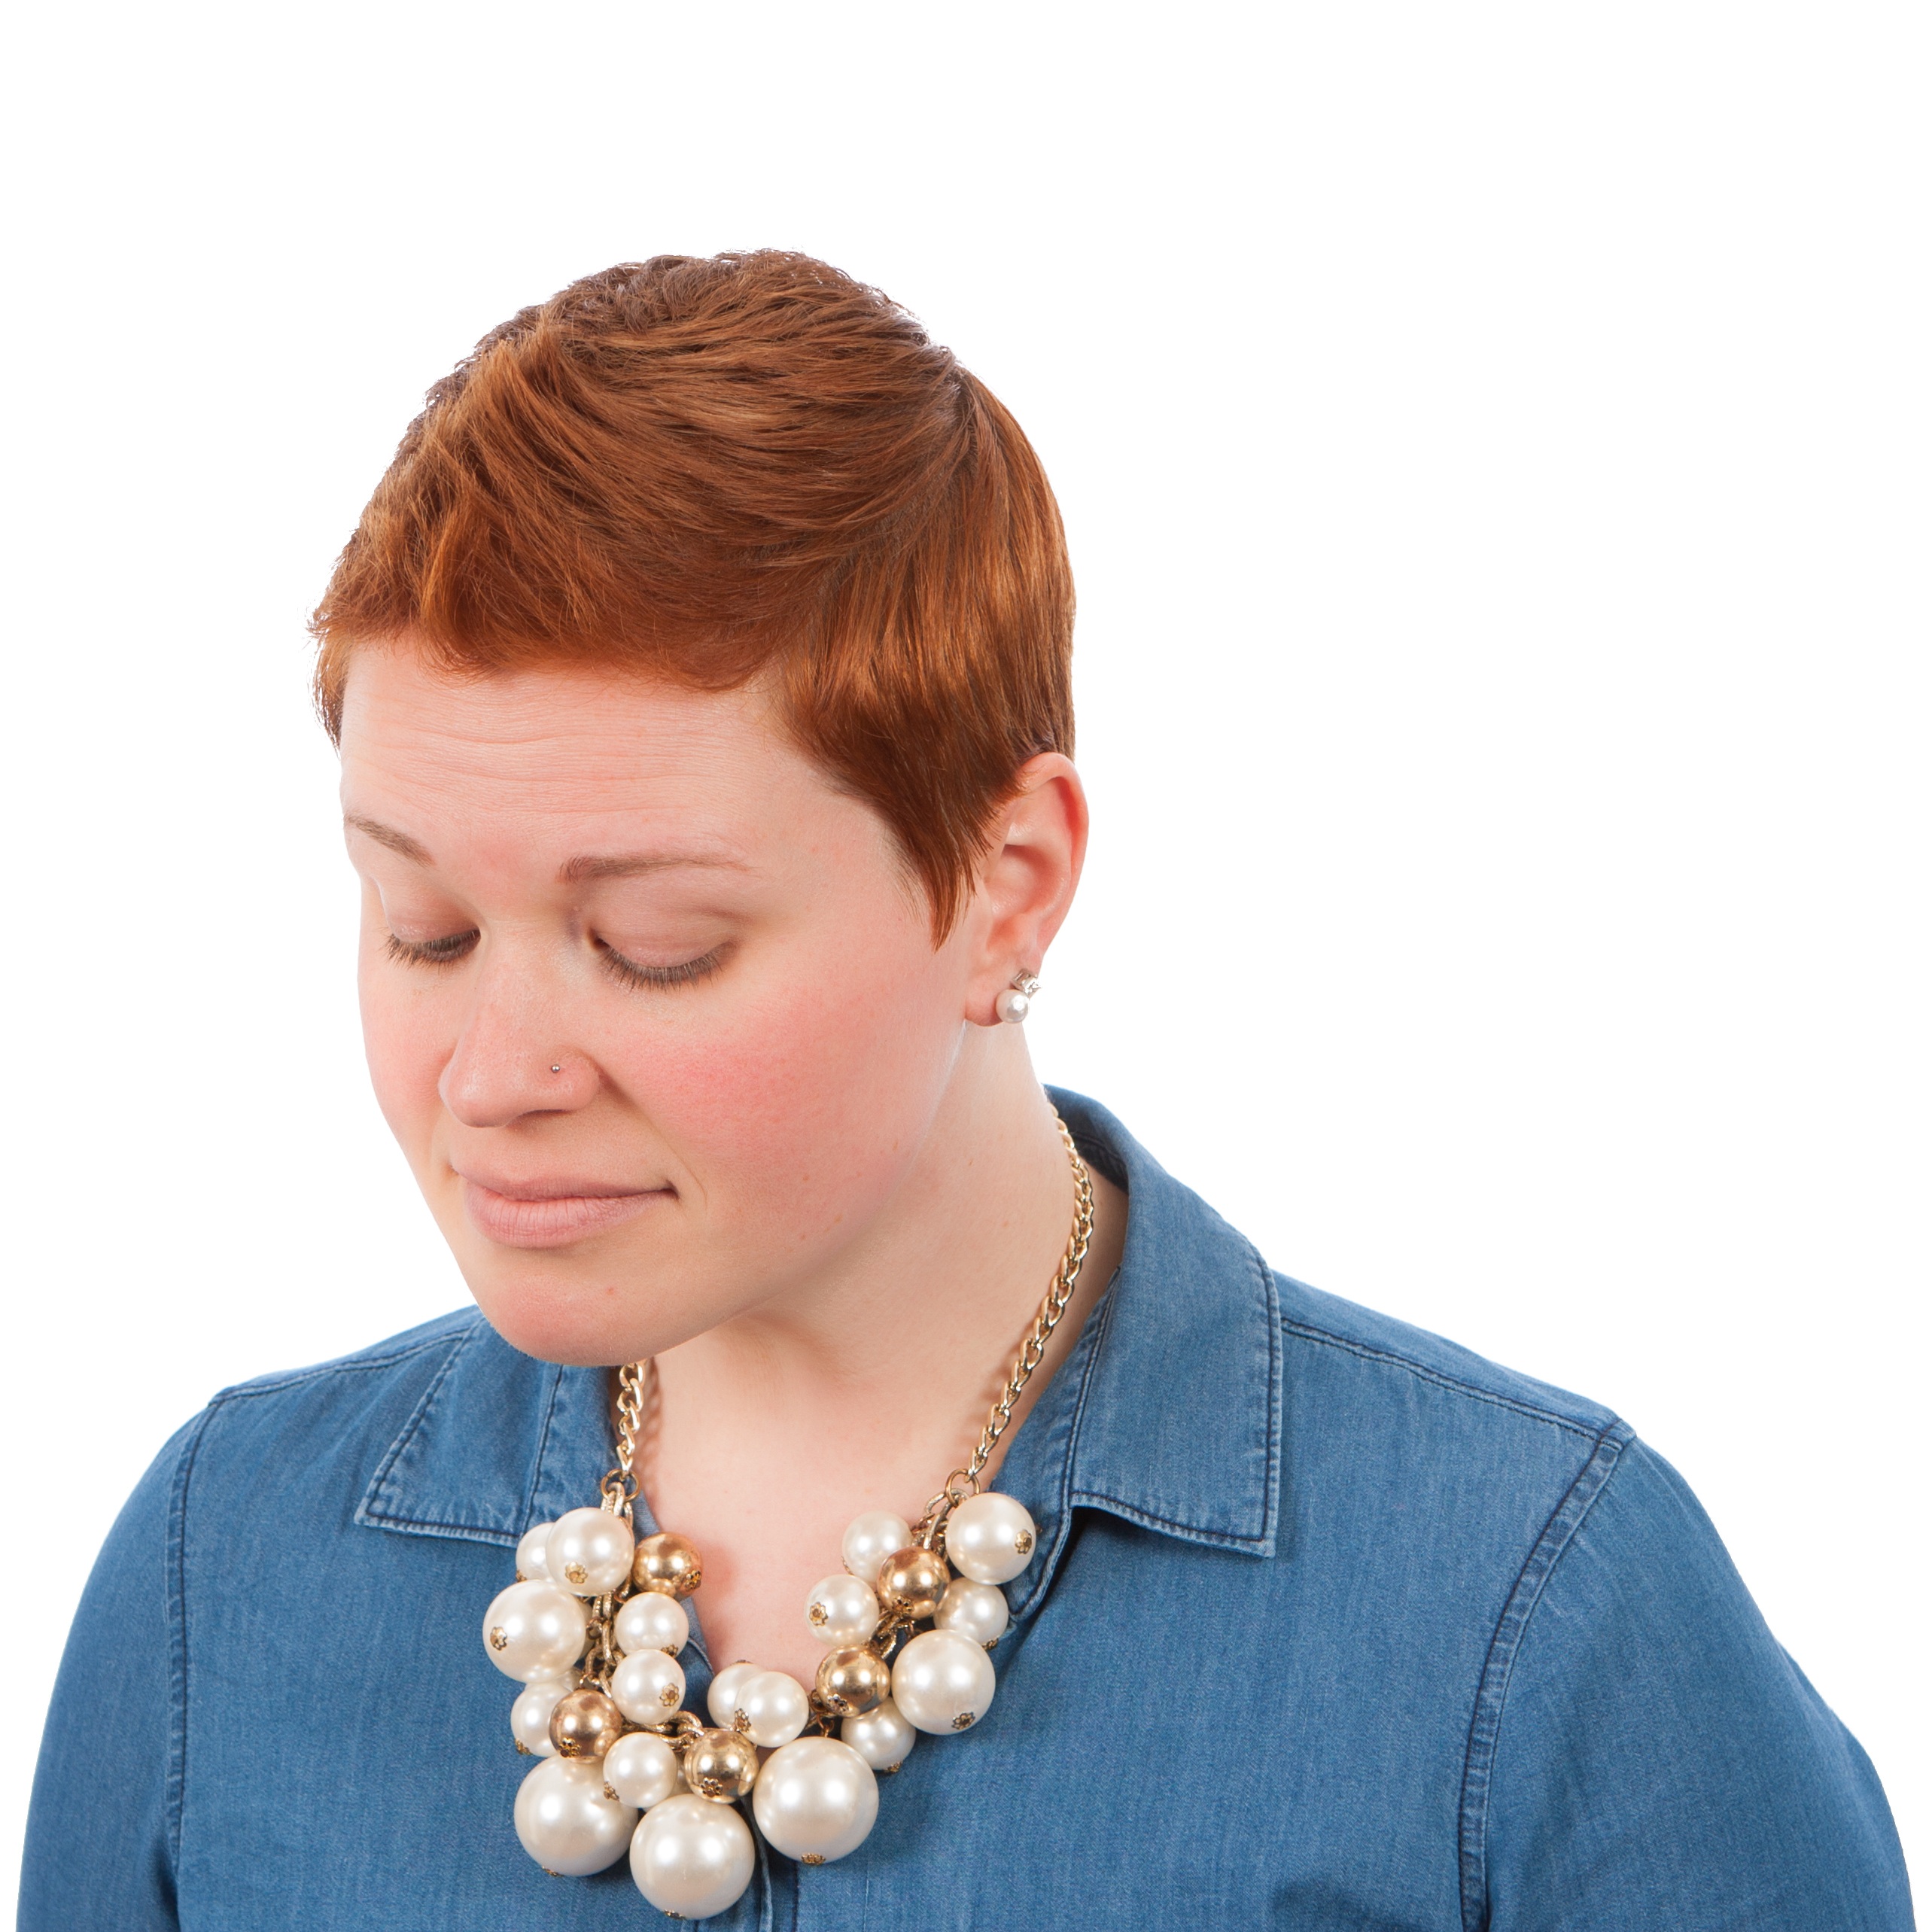
hand, people, girl, woman, hair, white, looking, female, finger, clothing, ear, hairstyle, caucasian, posing, nose, neck, toddler, head, moustache, down, royalty free, poses, elearning, fashion accessory